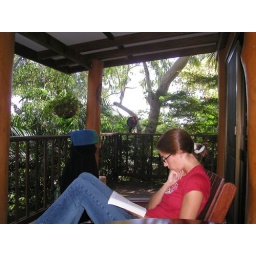
note the bird watching over our balcony